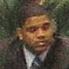
Age: 29